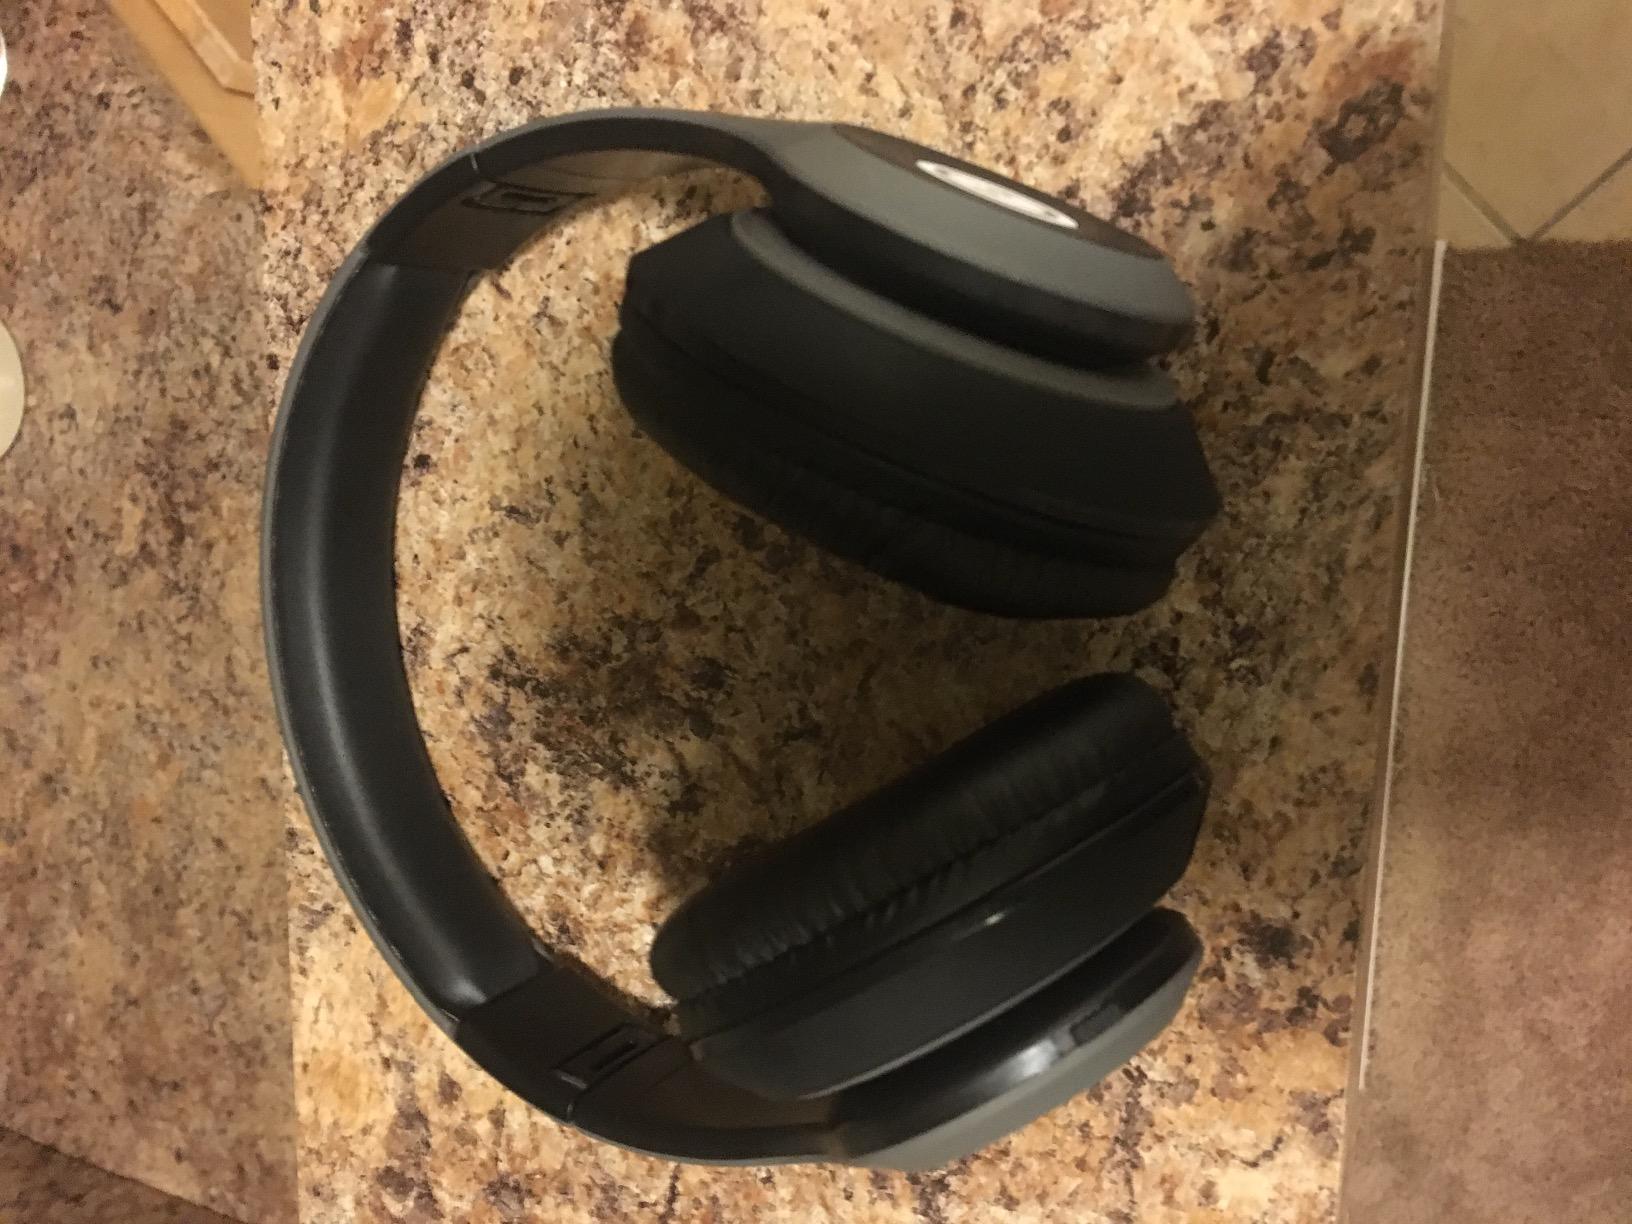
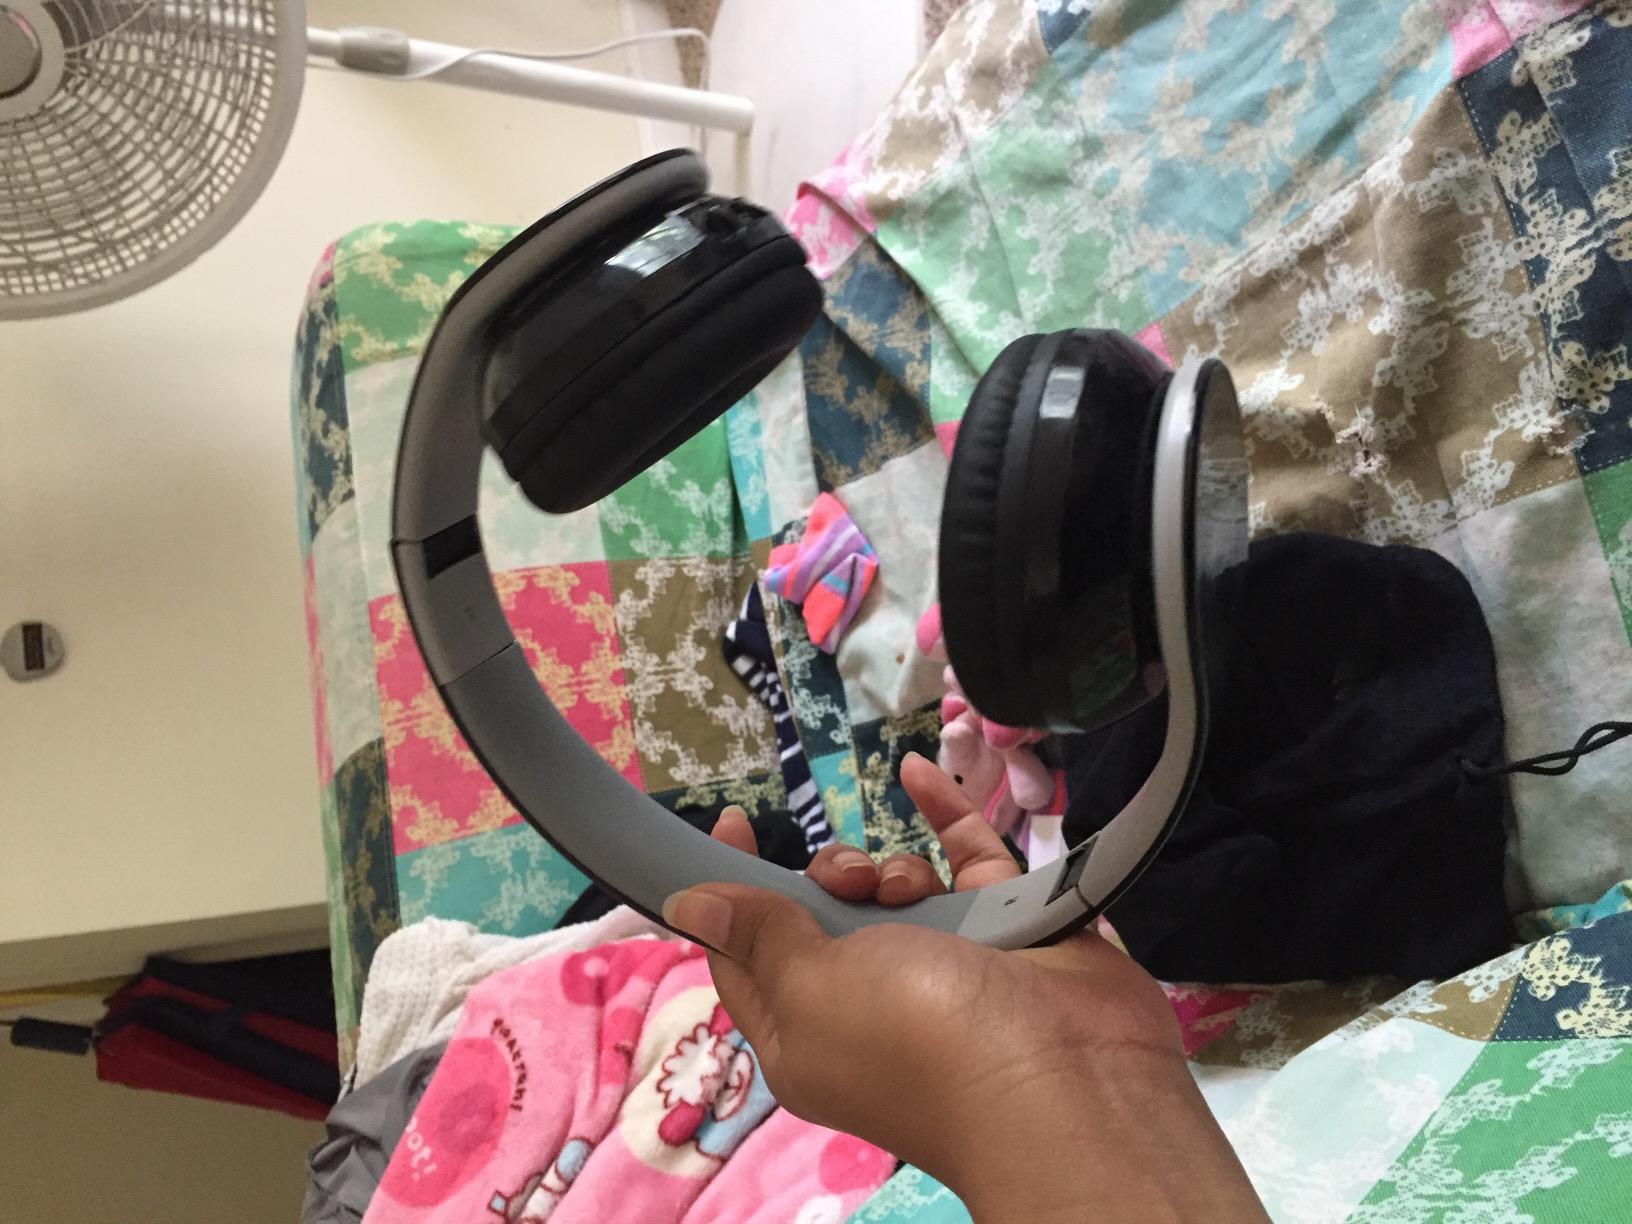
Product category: headphones
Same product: no